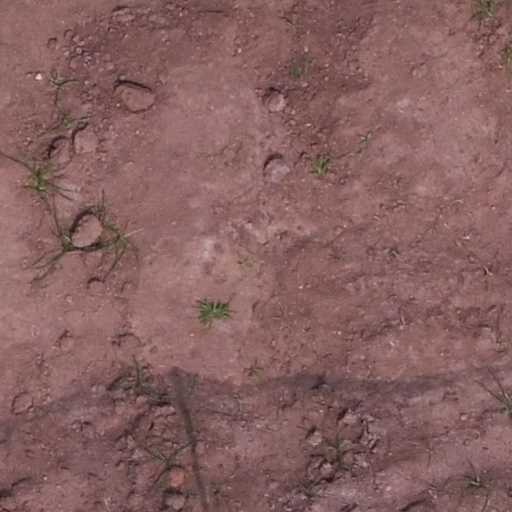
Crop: maize; corn